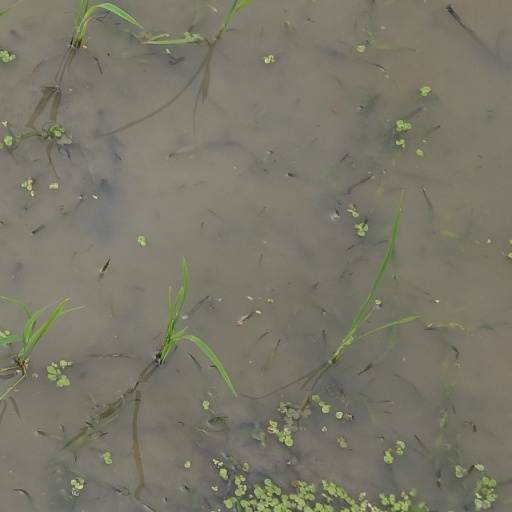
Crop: rice